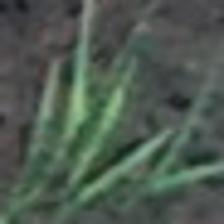
Label: clustered